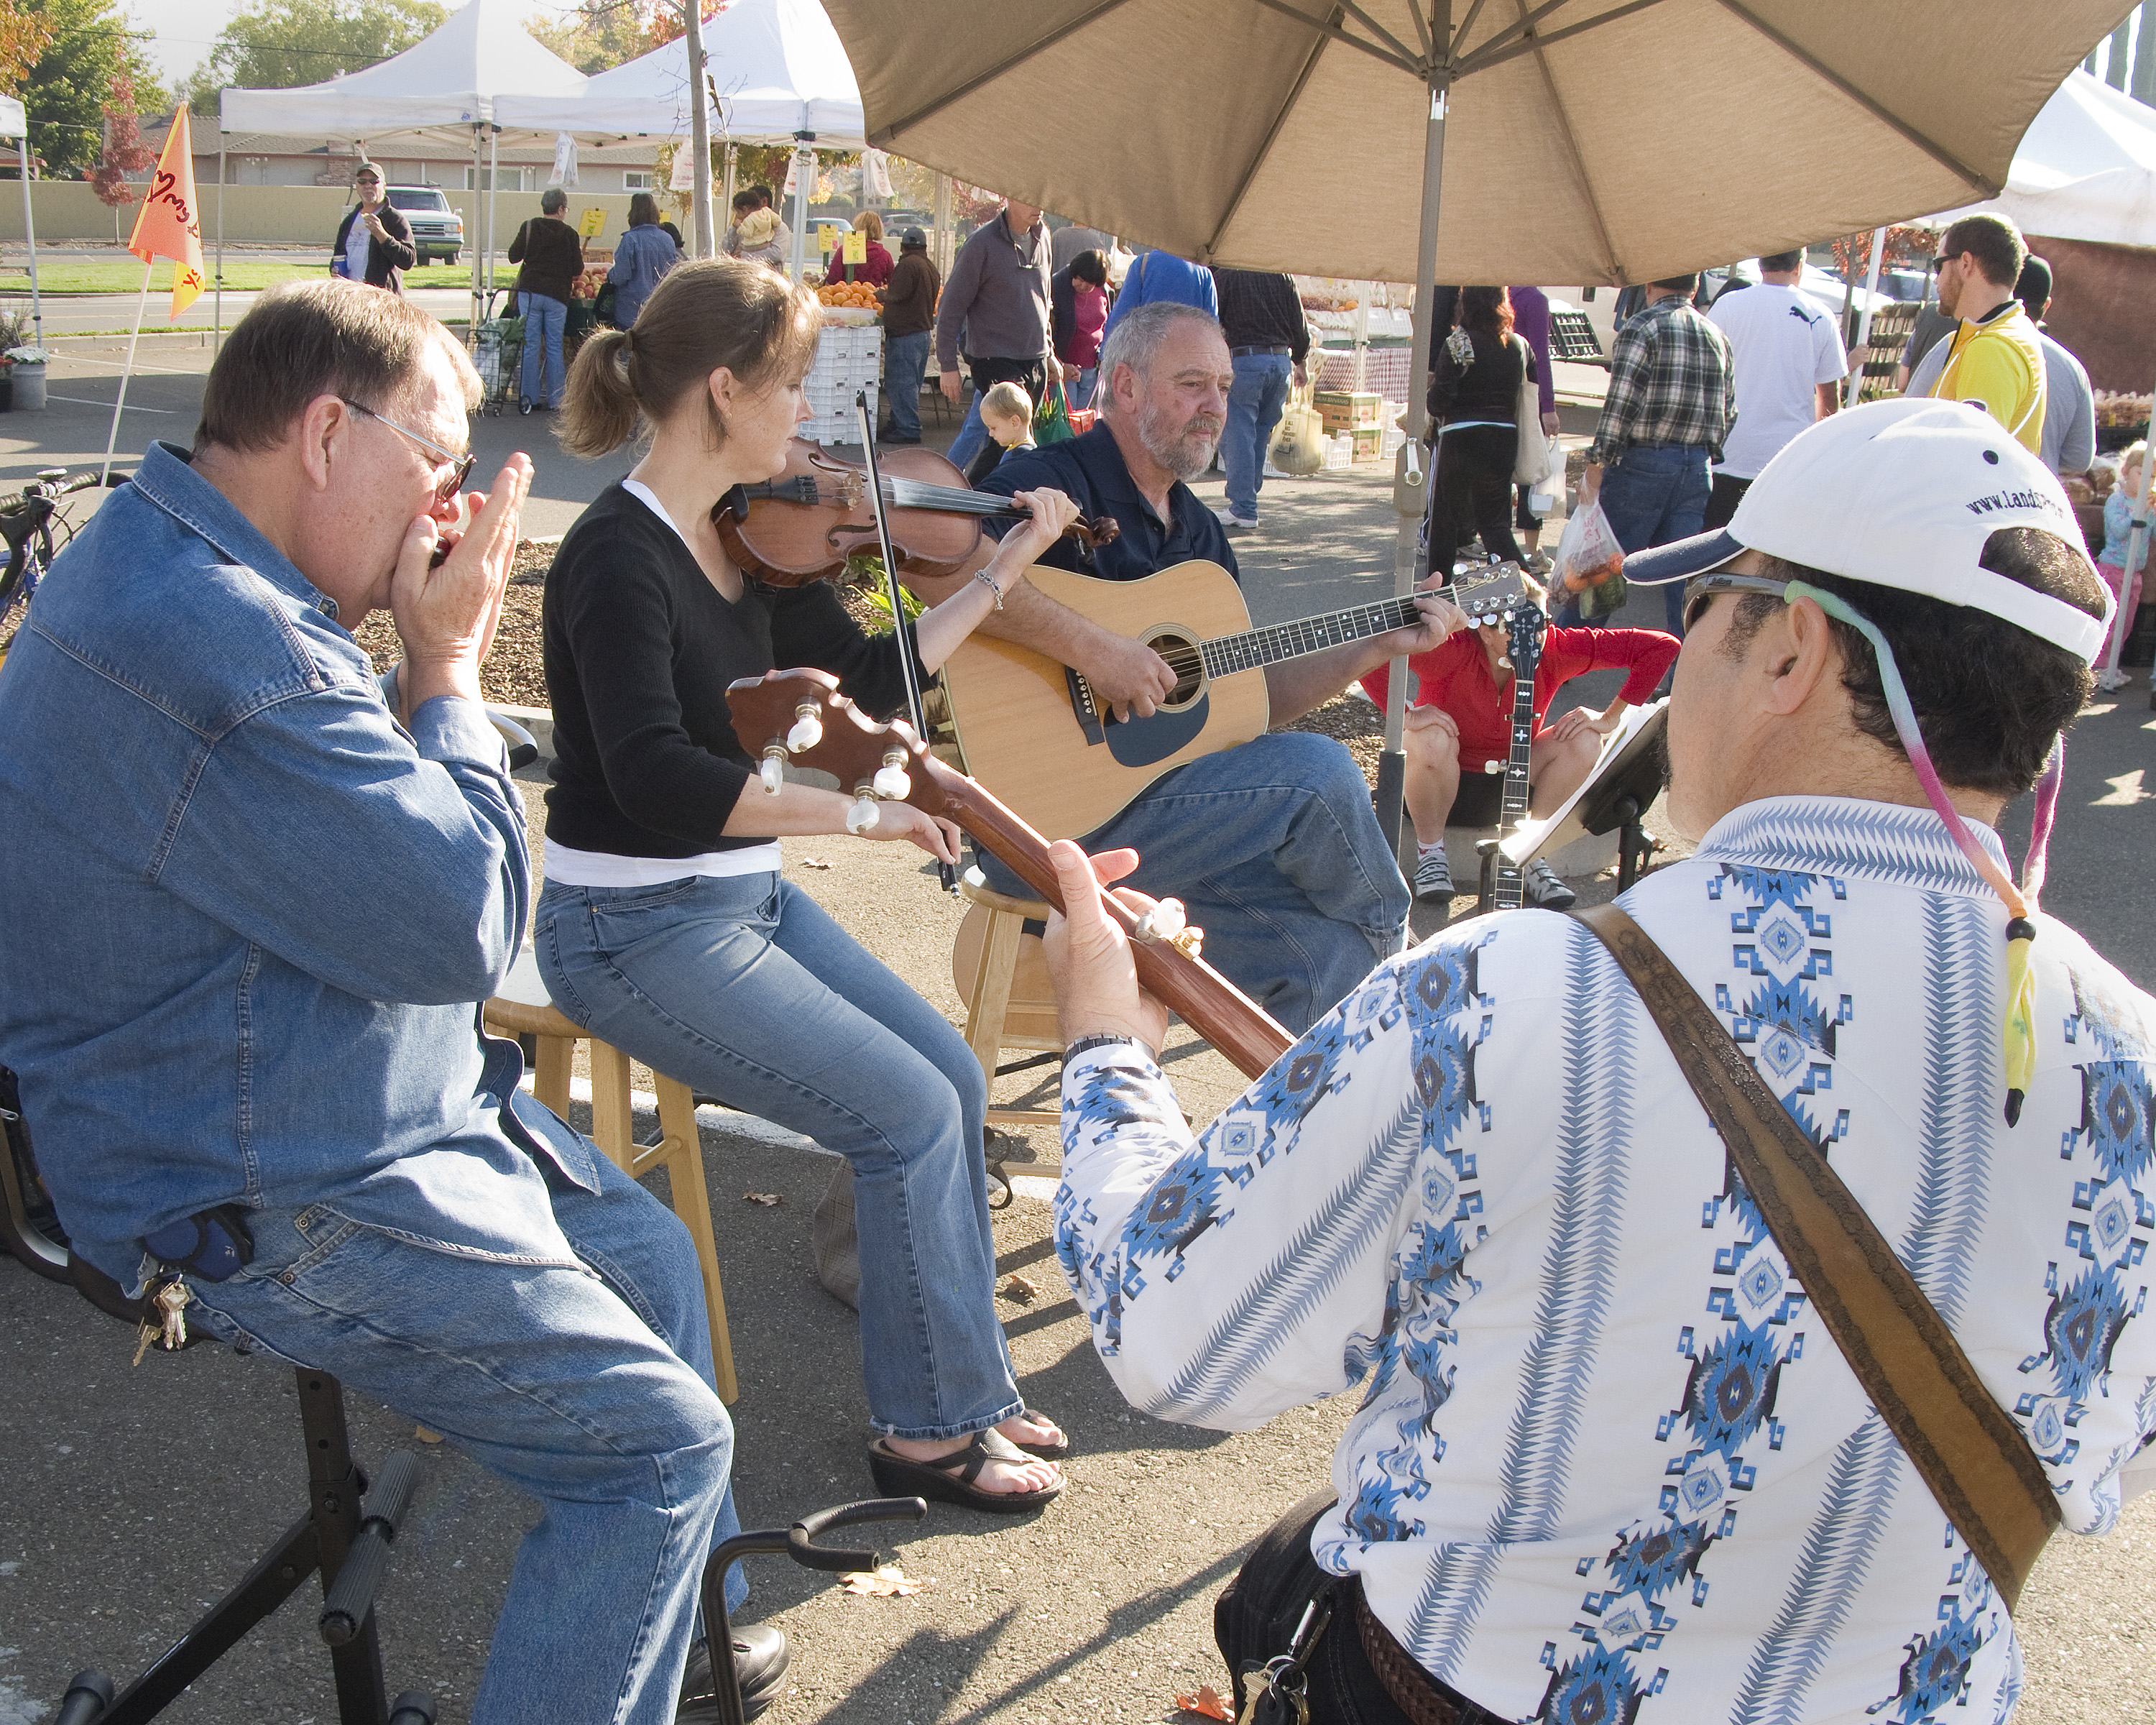
country, crowd, summer, harvest, produce, plaza, market, club, california, festival, saturday, mall, fair, organic, sacramento, locally, grown, farmers